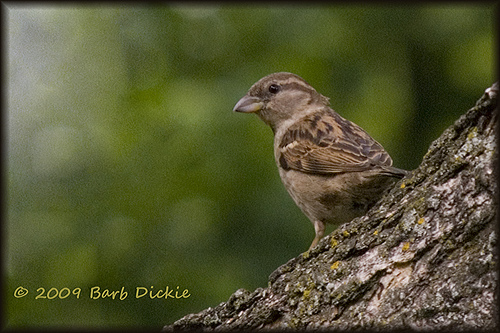
a small sized bird with multiple brown tones, and a short stout beaksmall tannish brown bird that has dark brown wingbars and a small brown beak.
the bird has a brown colored body with specks of dark brown along its coverts and crown.
bird has a brown breast throat and breast the wings are two toned light and dark brown and the beak is small and brown.
this bird has a speckled belly and breast with a short pointy bill.
this bird is brown with white and has a very short beak.
this bird has wings that are brown and has a white belly
this bird is brown in color, with a brown beak.
this particular bird has a belly that is tan and browna small brown bird with black eyes and a short brown pointed beak.
Species: House Sparrow